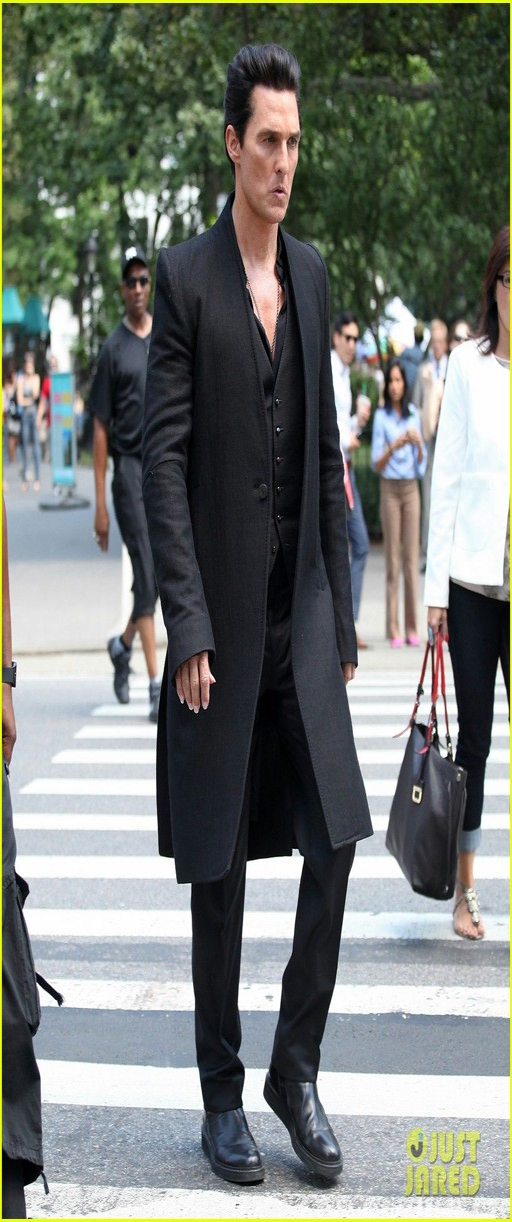
actor as person in movies .